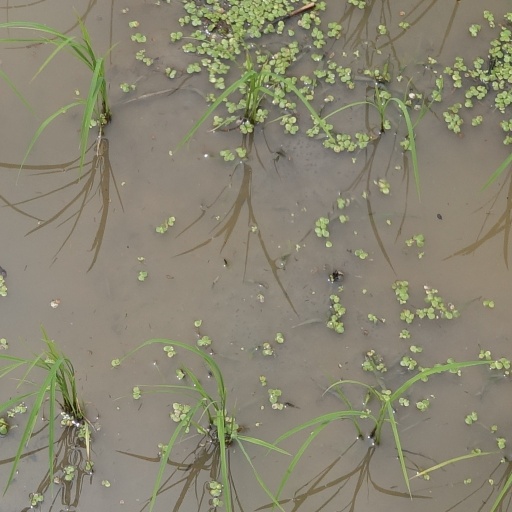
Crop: rice